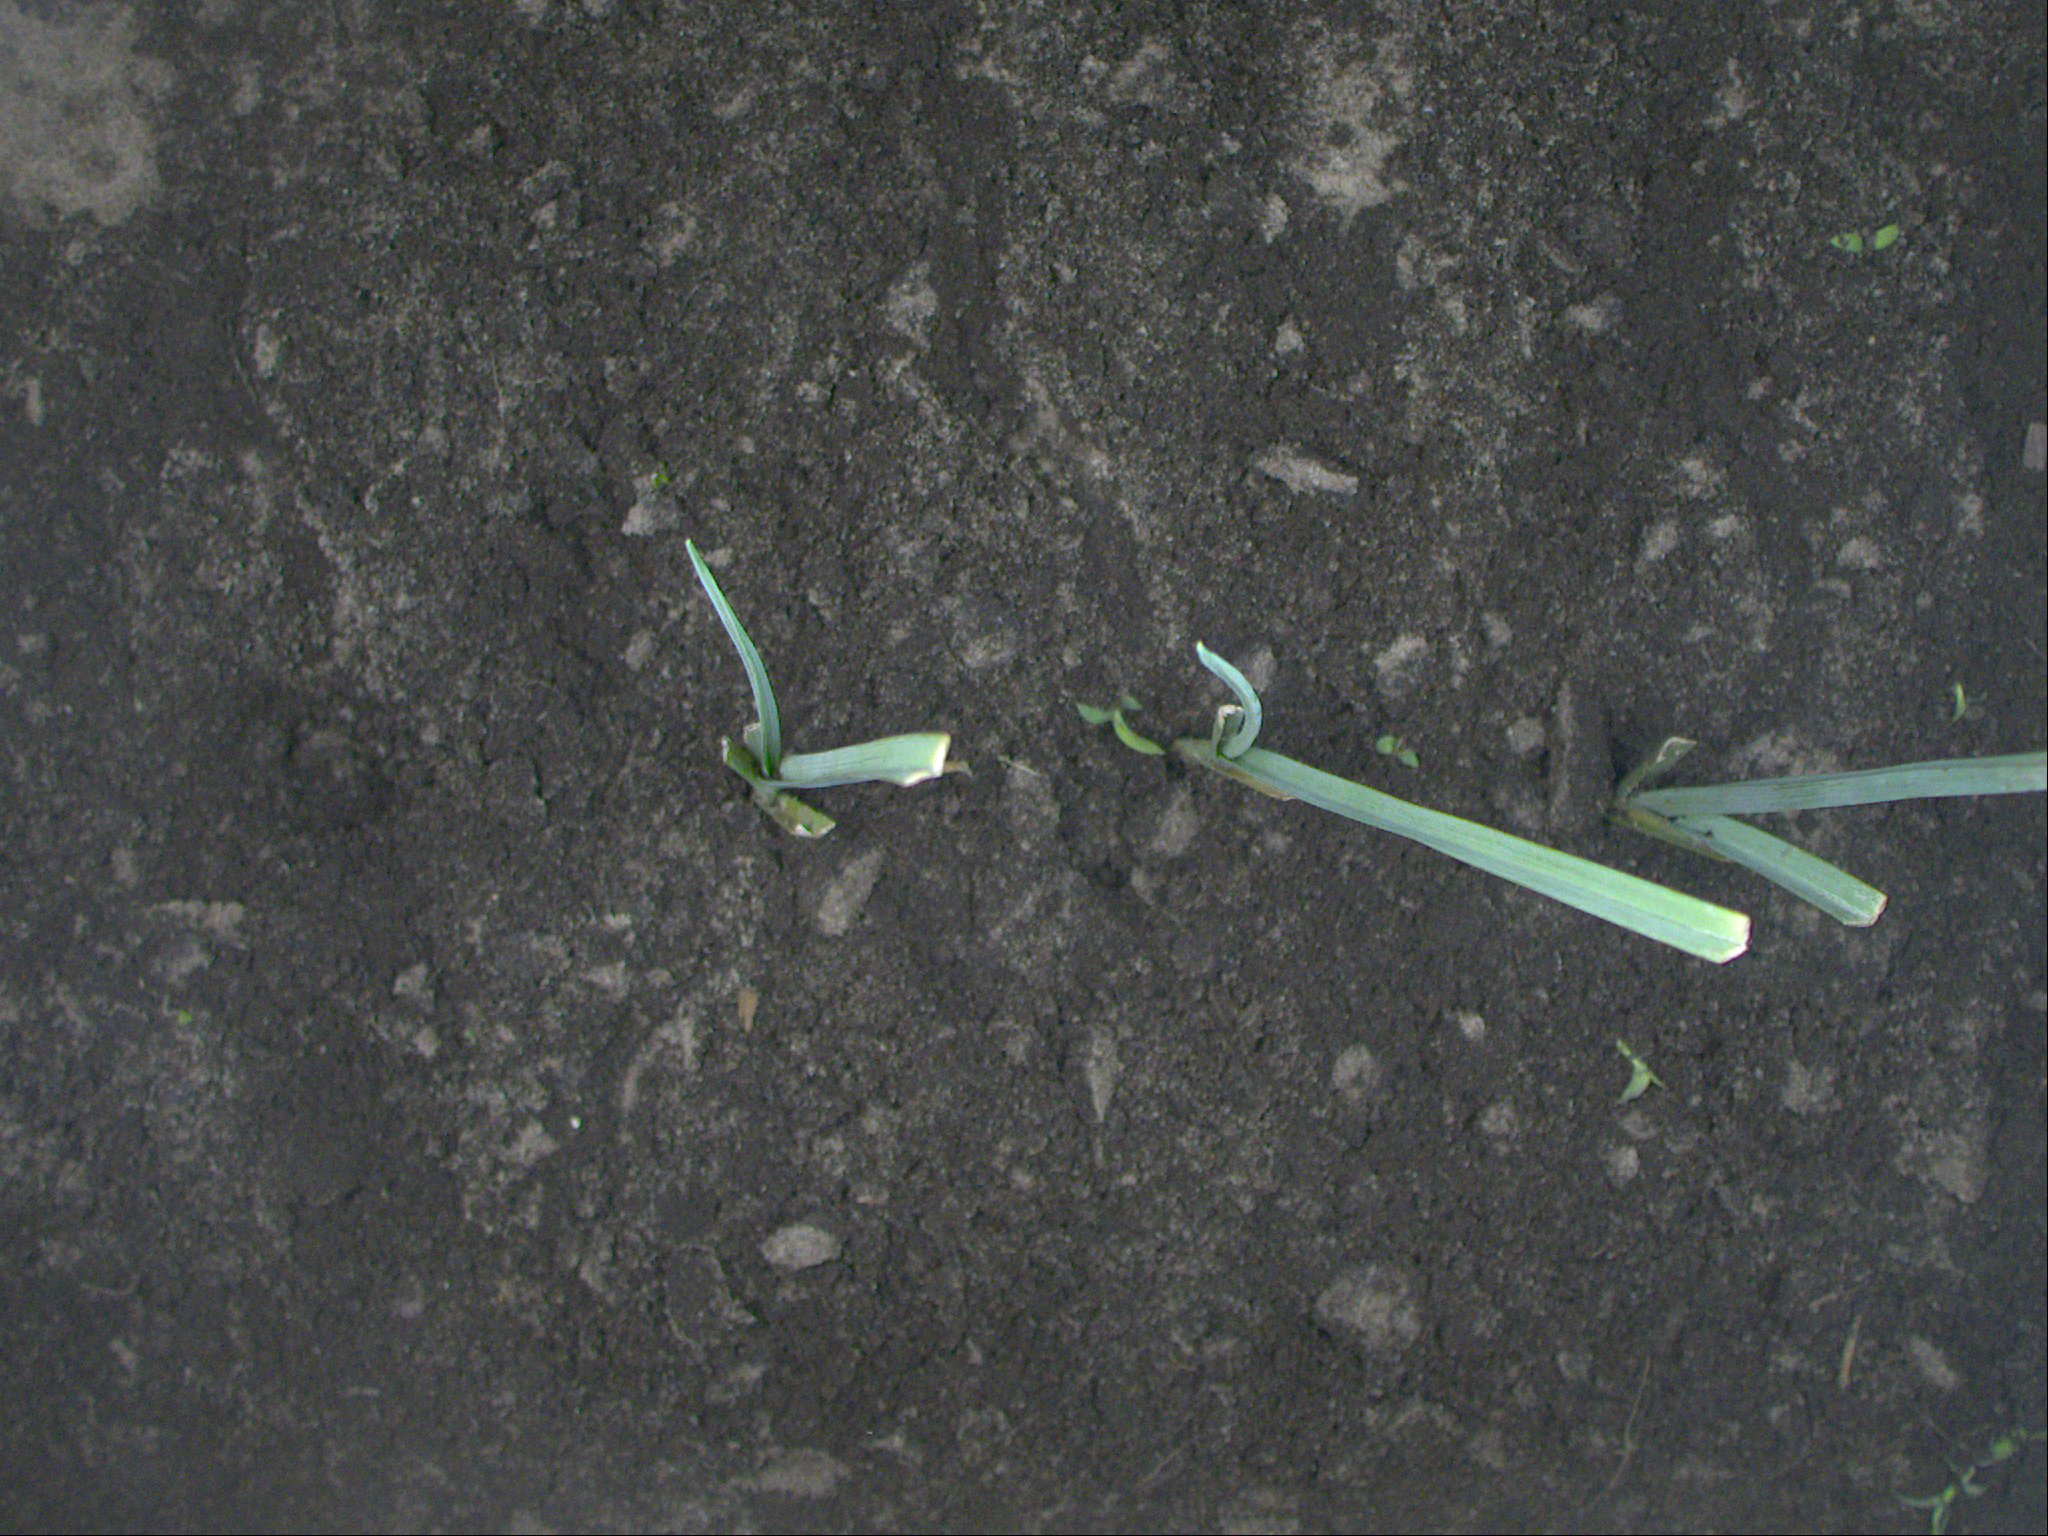
Crop: leek
Objects: leek, leek, leek, stem_leek, stem_leek, stem_leek